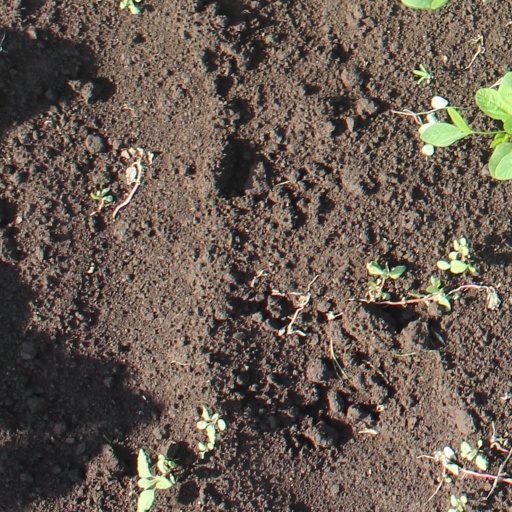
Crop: soybean